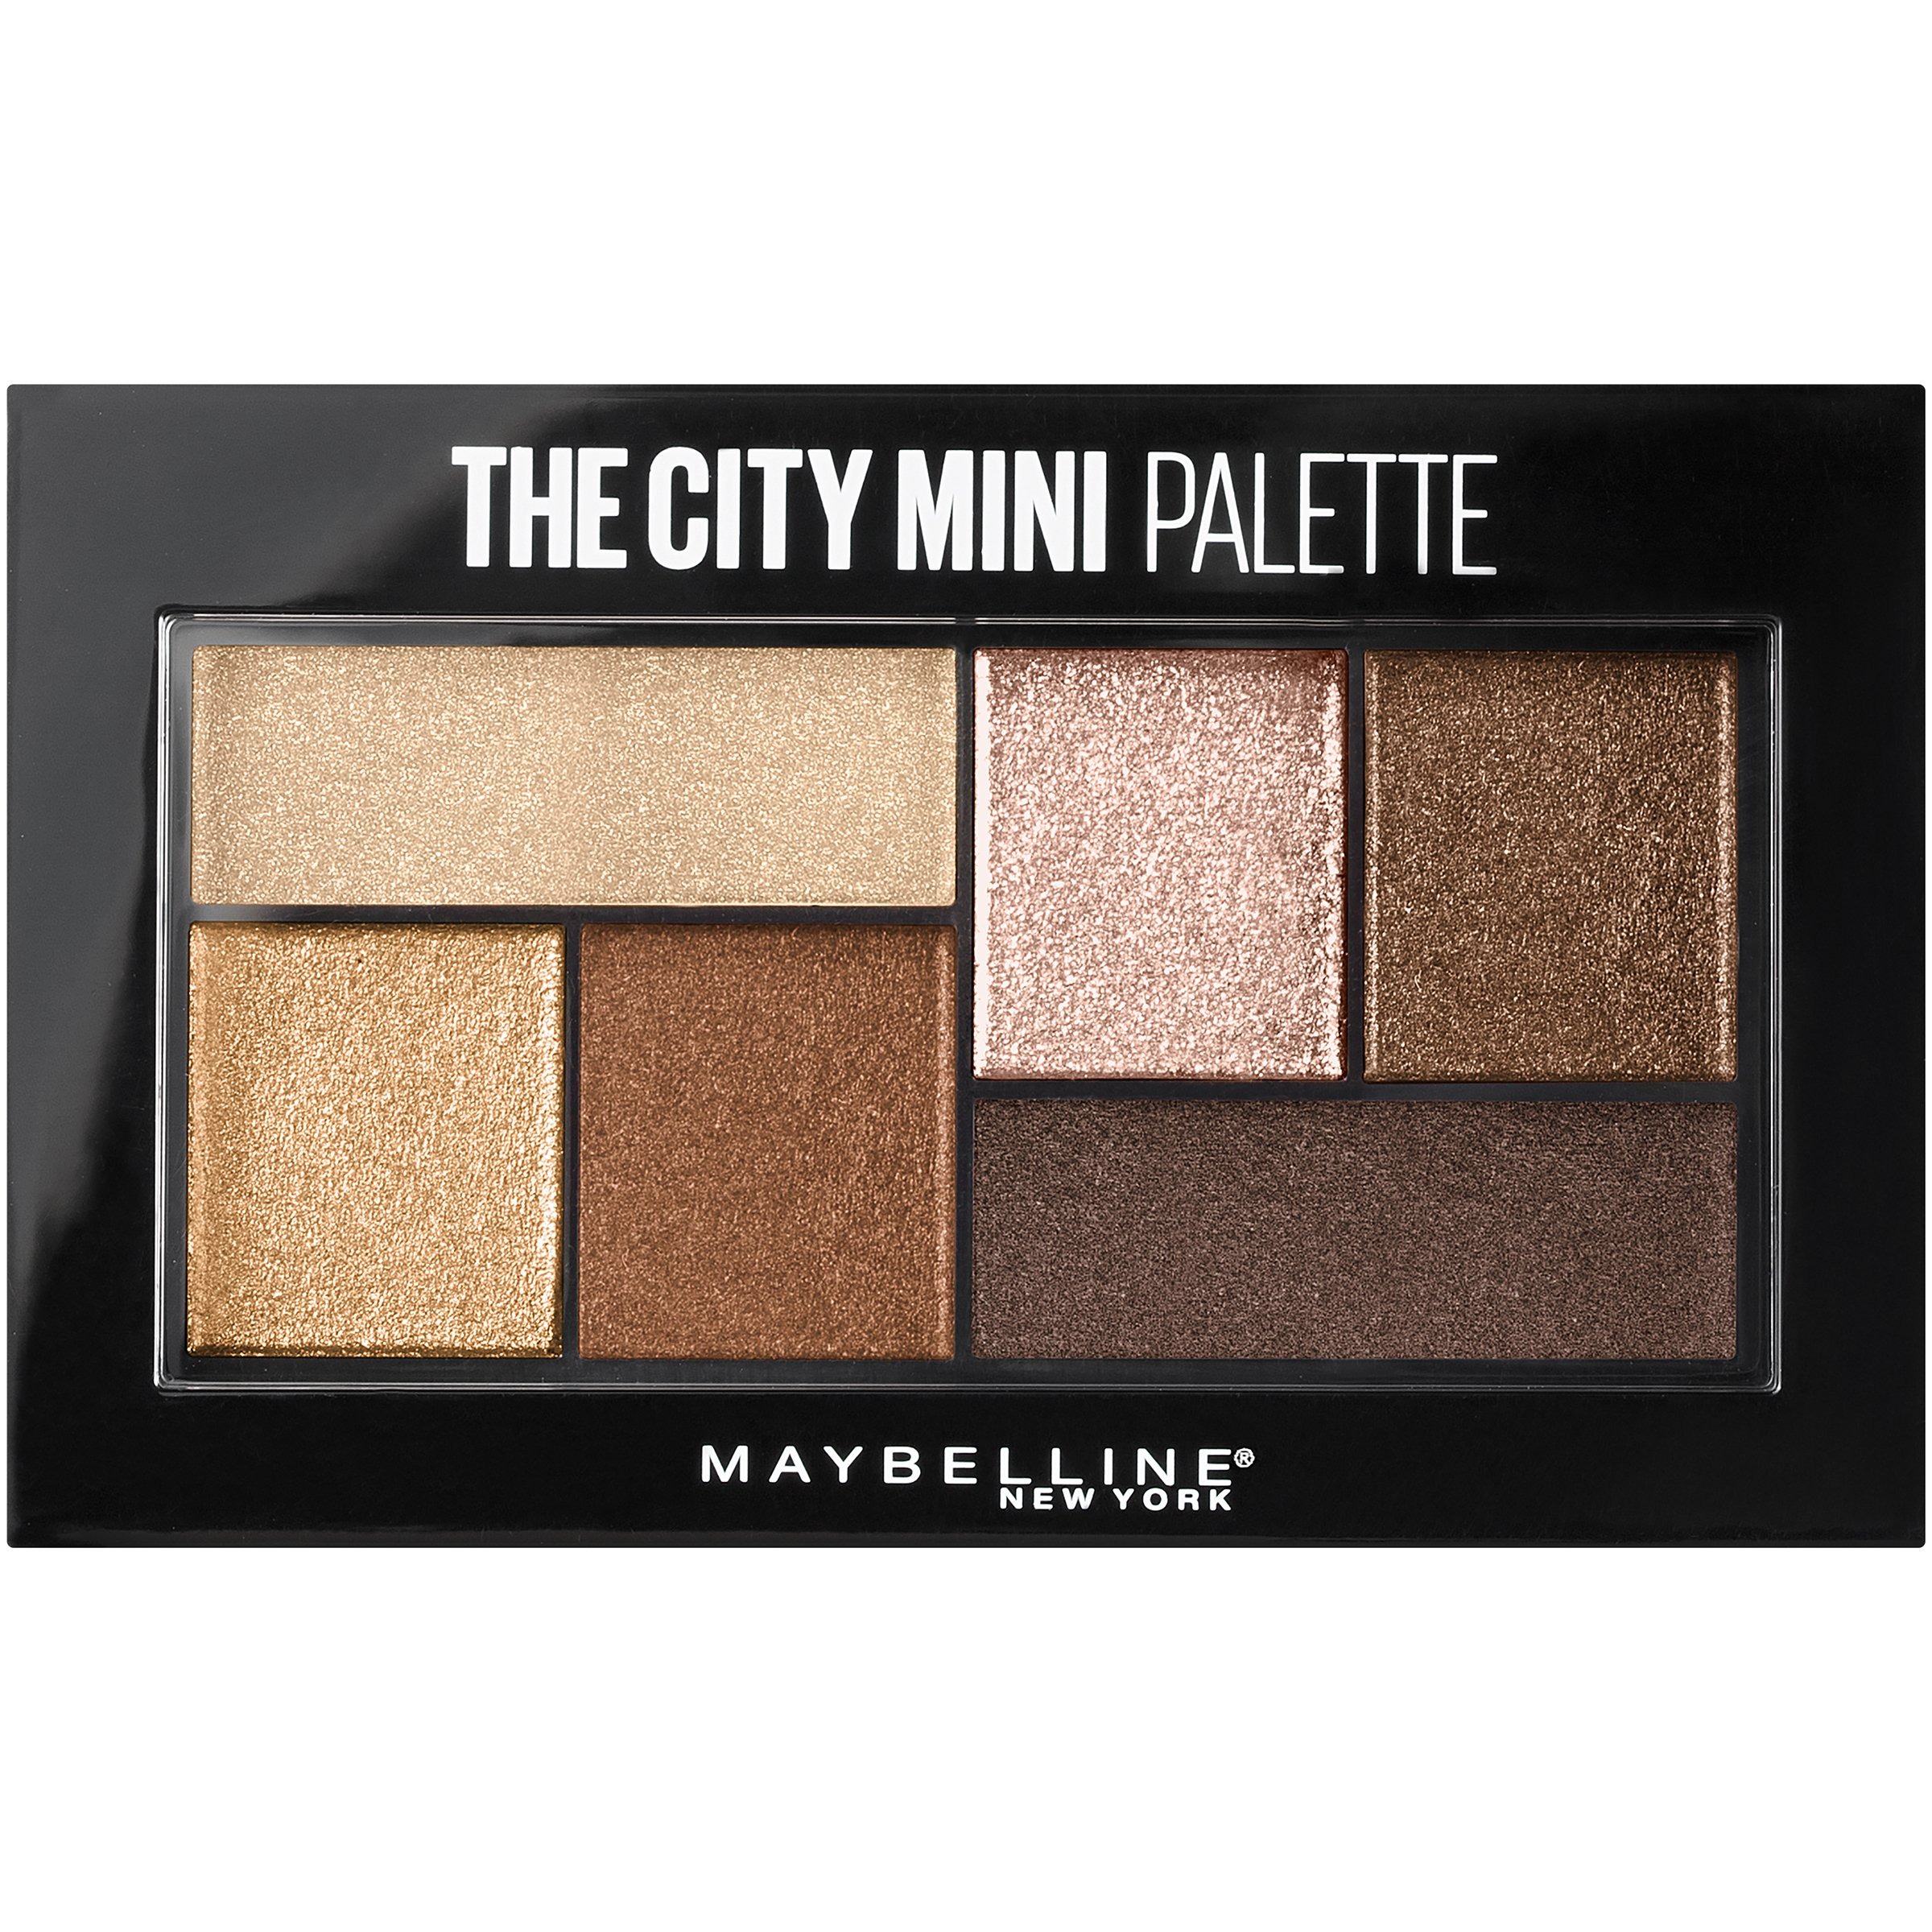
Item Name: Maybelline New York The City Mini Palette, Rooftop Bronzes, 0.14 Ounce
Bullet Point 1: Perfectly curated shades in a miniature six-color eyeshadow palette
Bullet Point 2: Pure color pigments melt onto the eyelid for dramatic impact in a single sweep
Bullet Point 3: From cobalt blue and concrete gray to champagne gold and vibrant violet, create your own amped-up look in an instant
Bullet Point 4: Super-saturated color pigments deliver a long-lasting finish
Value: 0.14
Unit: Ounce

Price: 9.24